Benjamin Franklin's phonetic alphabet

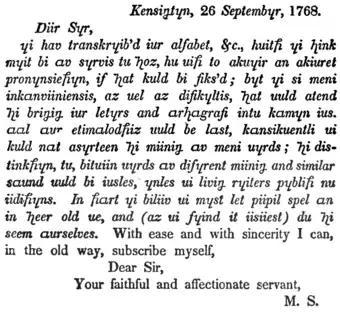
Sample text in Franklin's phonetic alphabet from a letter to Franklin. The text reads: "Kensington, 26 September, 1768. Dear Sir, I have transcribed your alphabet, etc., which I think might be of service to those, who wish to acquire an accurate pronunciation, if that could be fixed; but I see many inconveniences, as well as difficulties, that would attend the bringing your letters and orthography into common use. All our etymologies would be lost, consequently we could not ascertain the meaning of many words; the distinction, too, between words of different meaning and similar sound would be useless, unless we living writers publish new editions. In short I believe we must let people spell on in their old way, and (as we find it easiest) do the same ourselves."

Franklin's proposed alphabet included seven letters to represent vowels. This set consisted of two new letters, in addition to five letters from the existing English alphabet: "α, e, i, o, u". The first new letter was formed as a ligature of the letters "o" and "α" – – and used to represent a sound that is roughly as transcribed in the International Phonetic Alphabet (IPA). The second new vowel letter, "ɥ", was used to represent or .